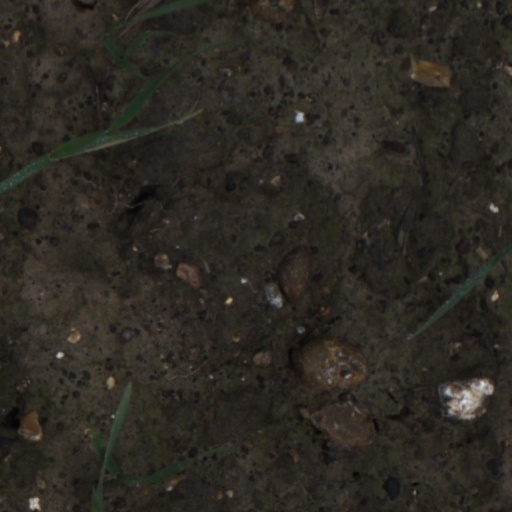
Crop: wheat